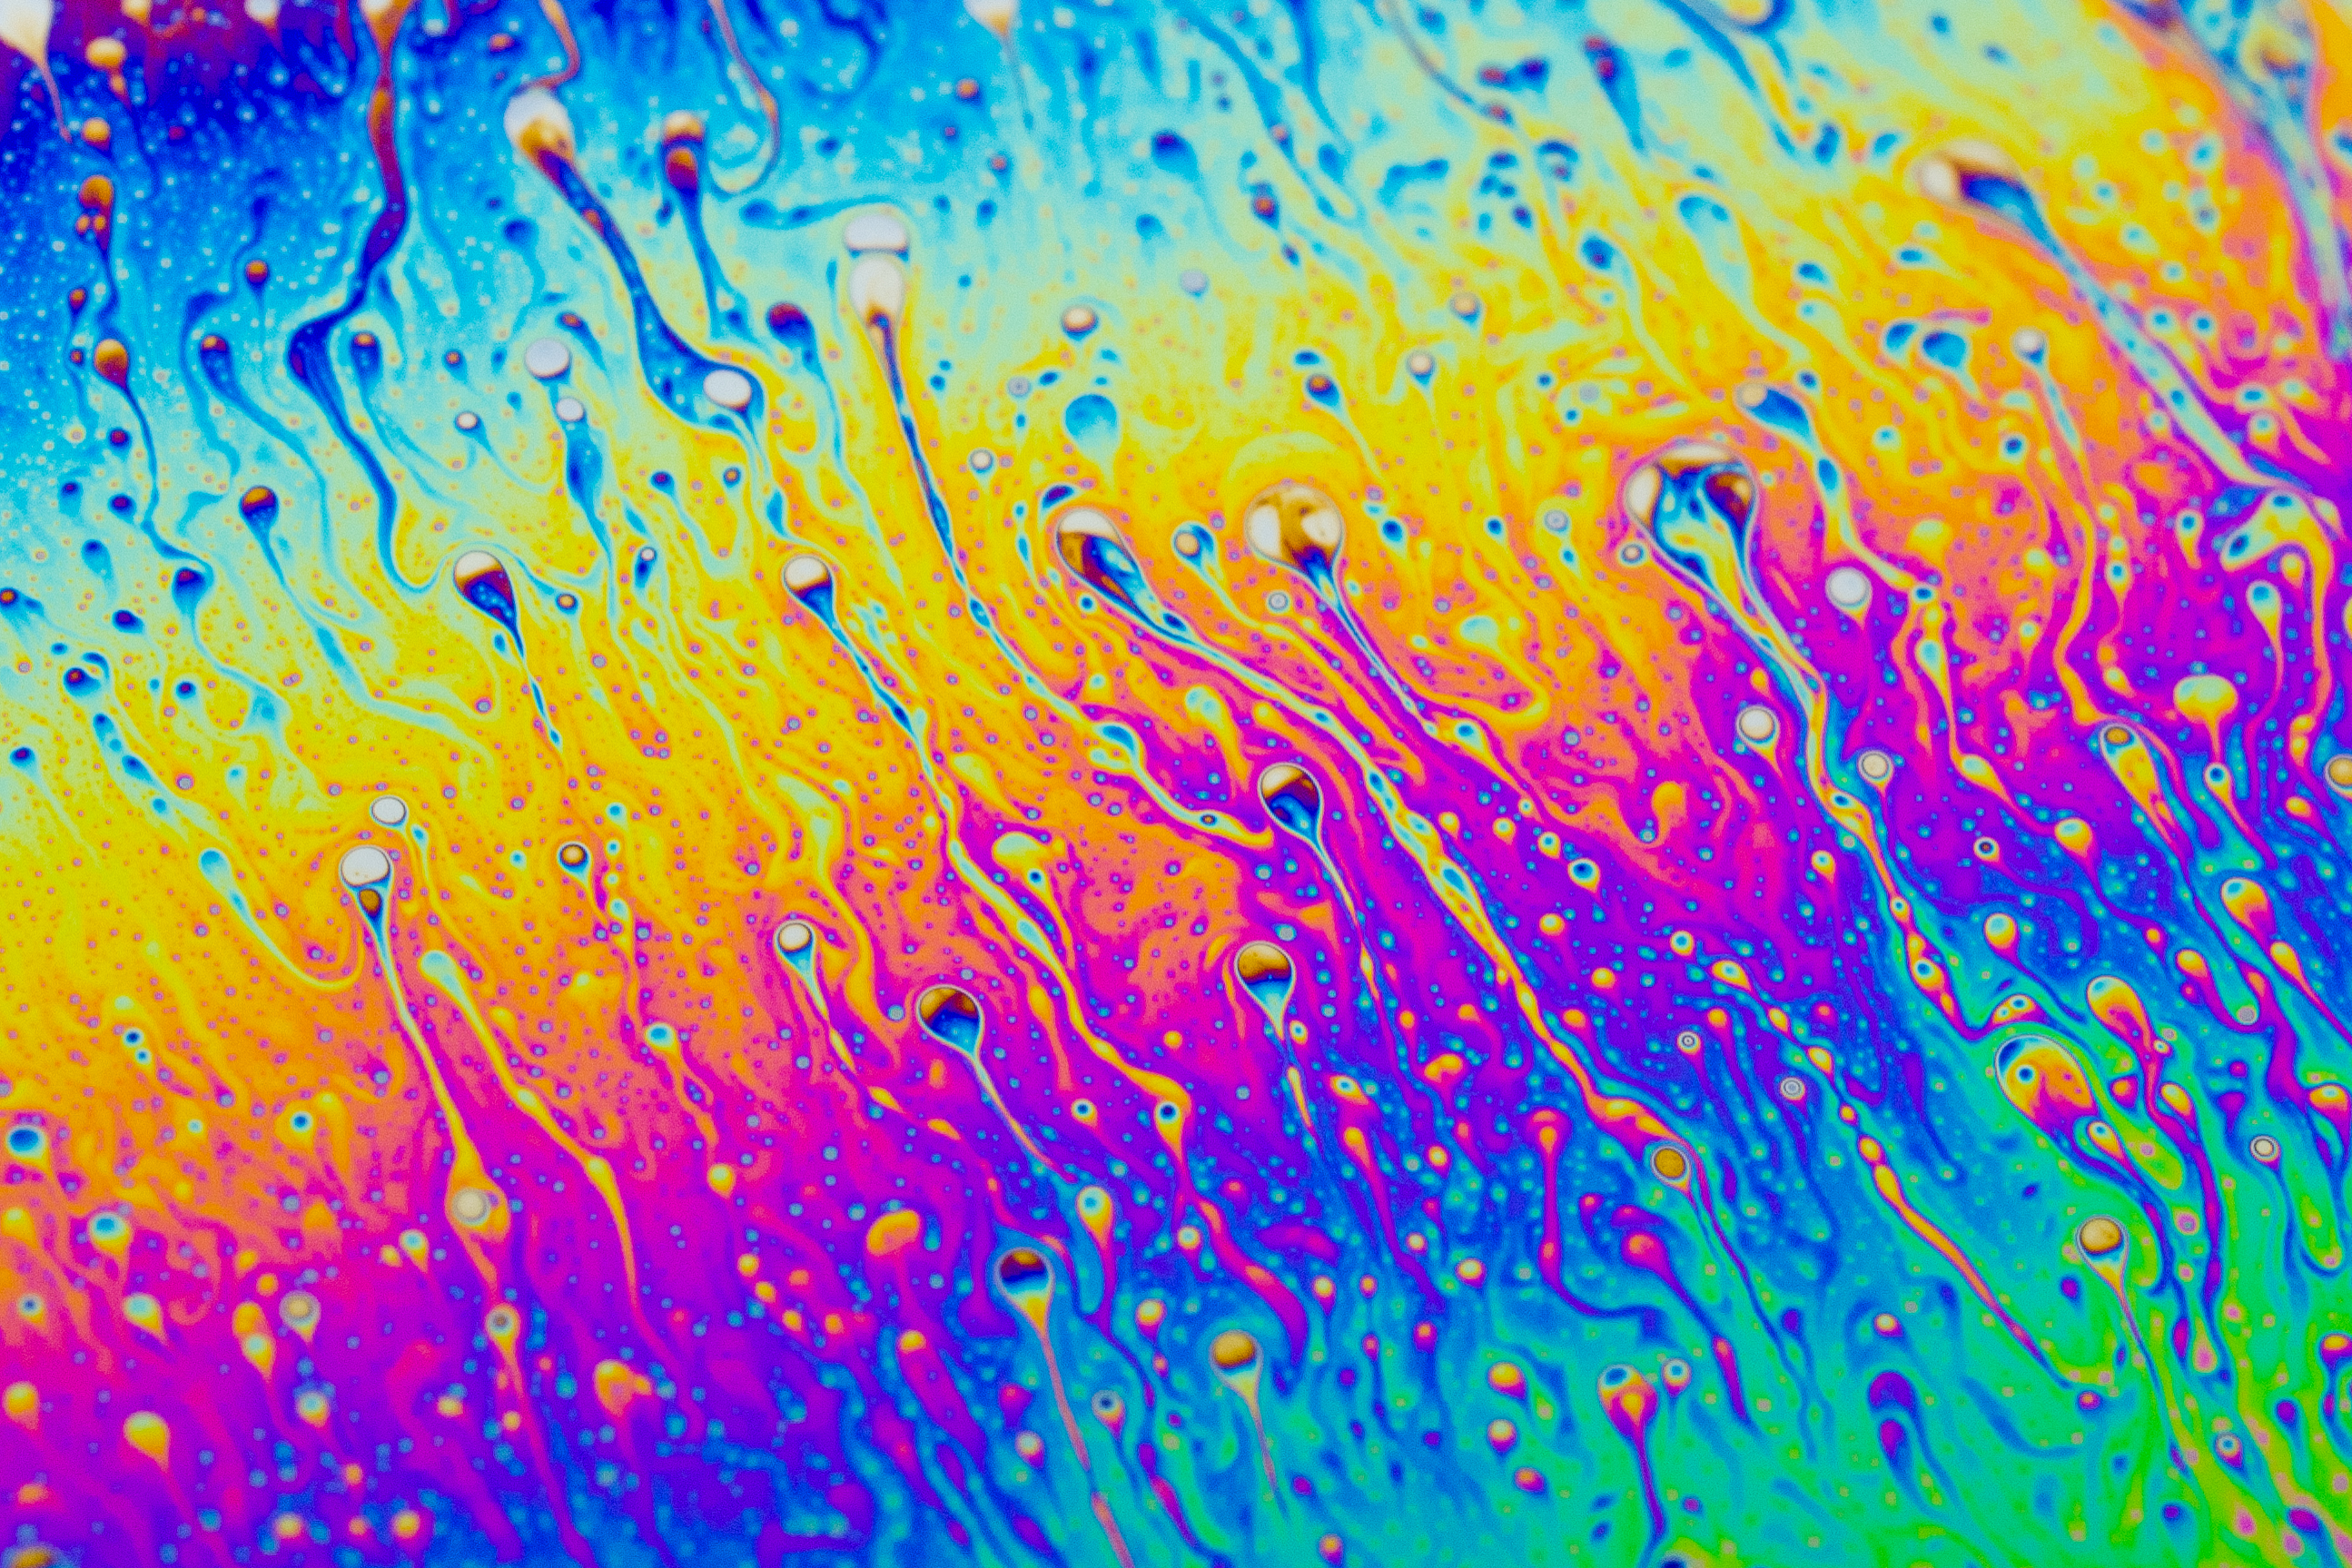
leaf, flower, pattern, line, color, circle, coral, art, modern art, psychedelic art